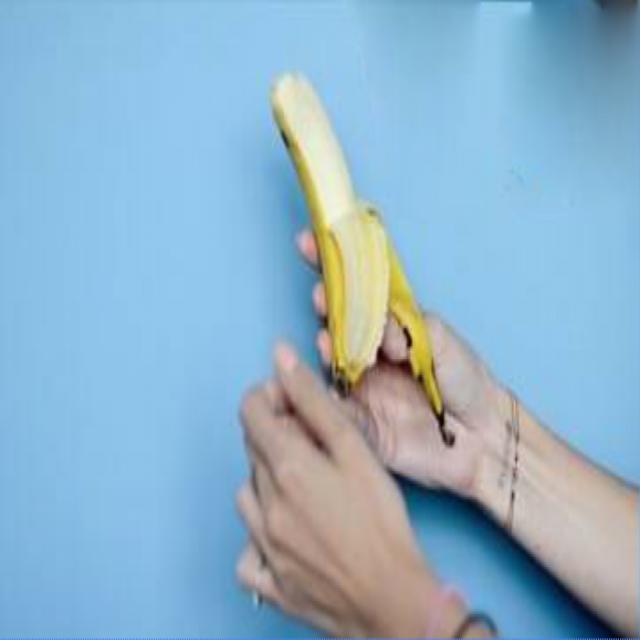
Label: bananas